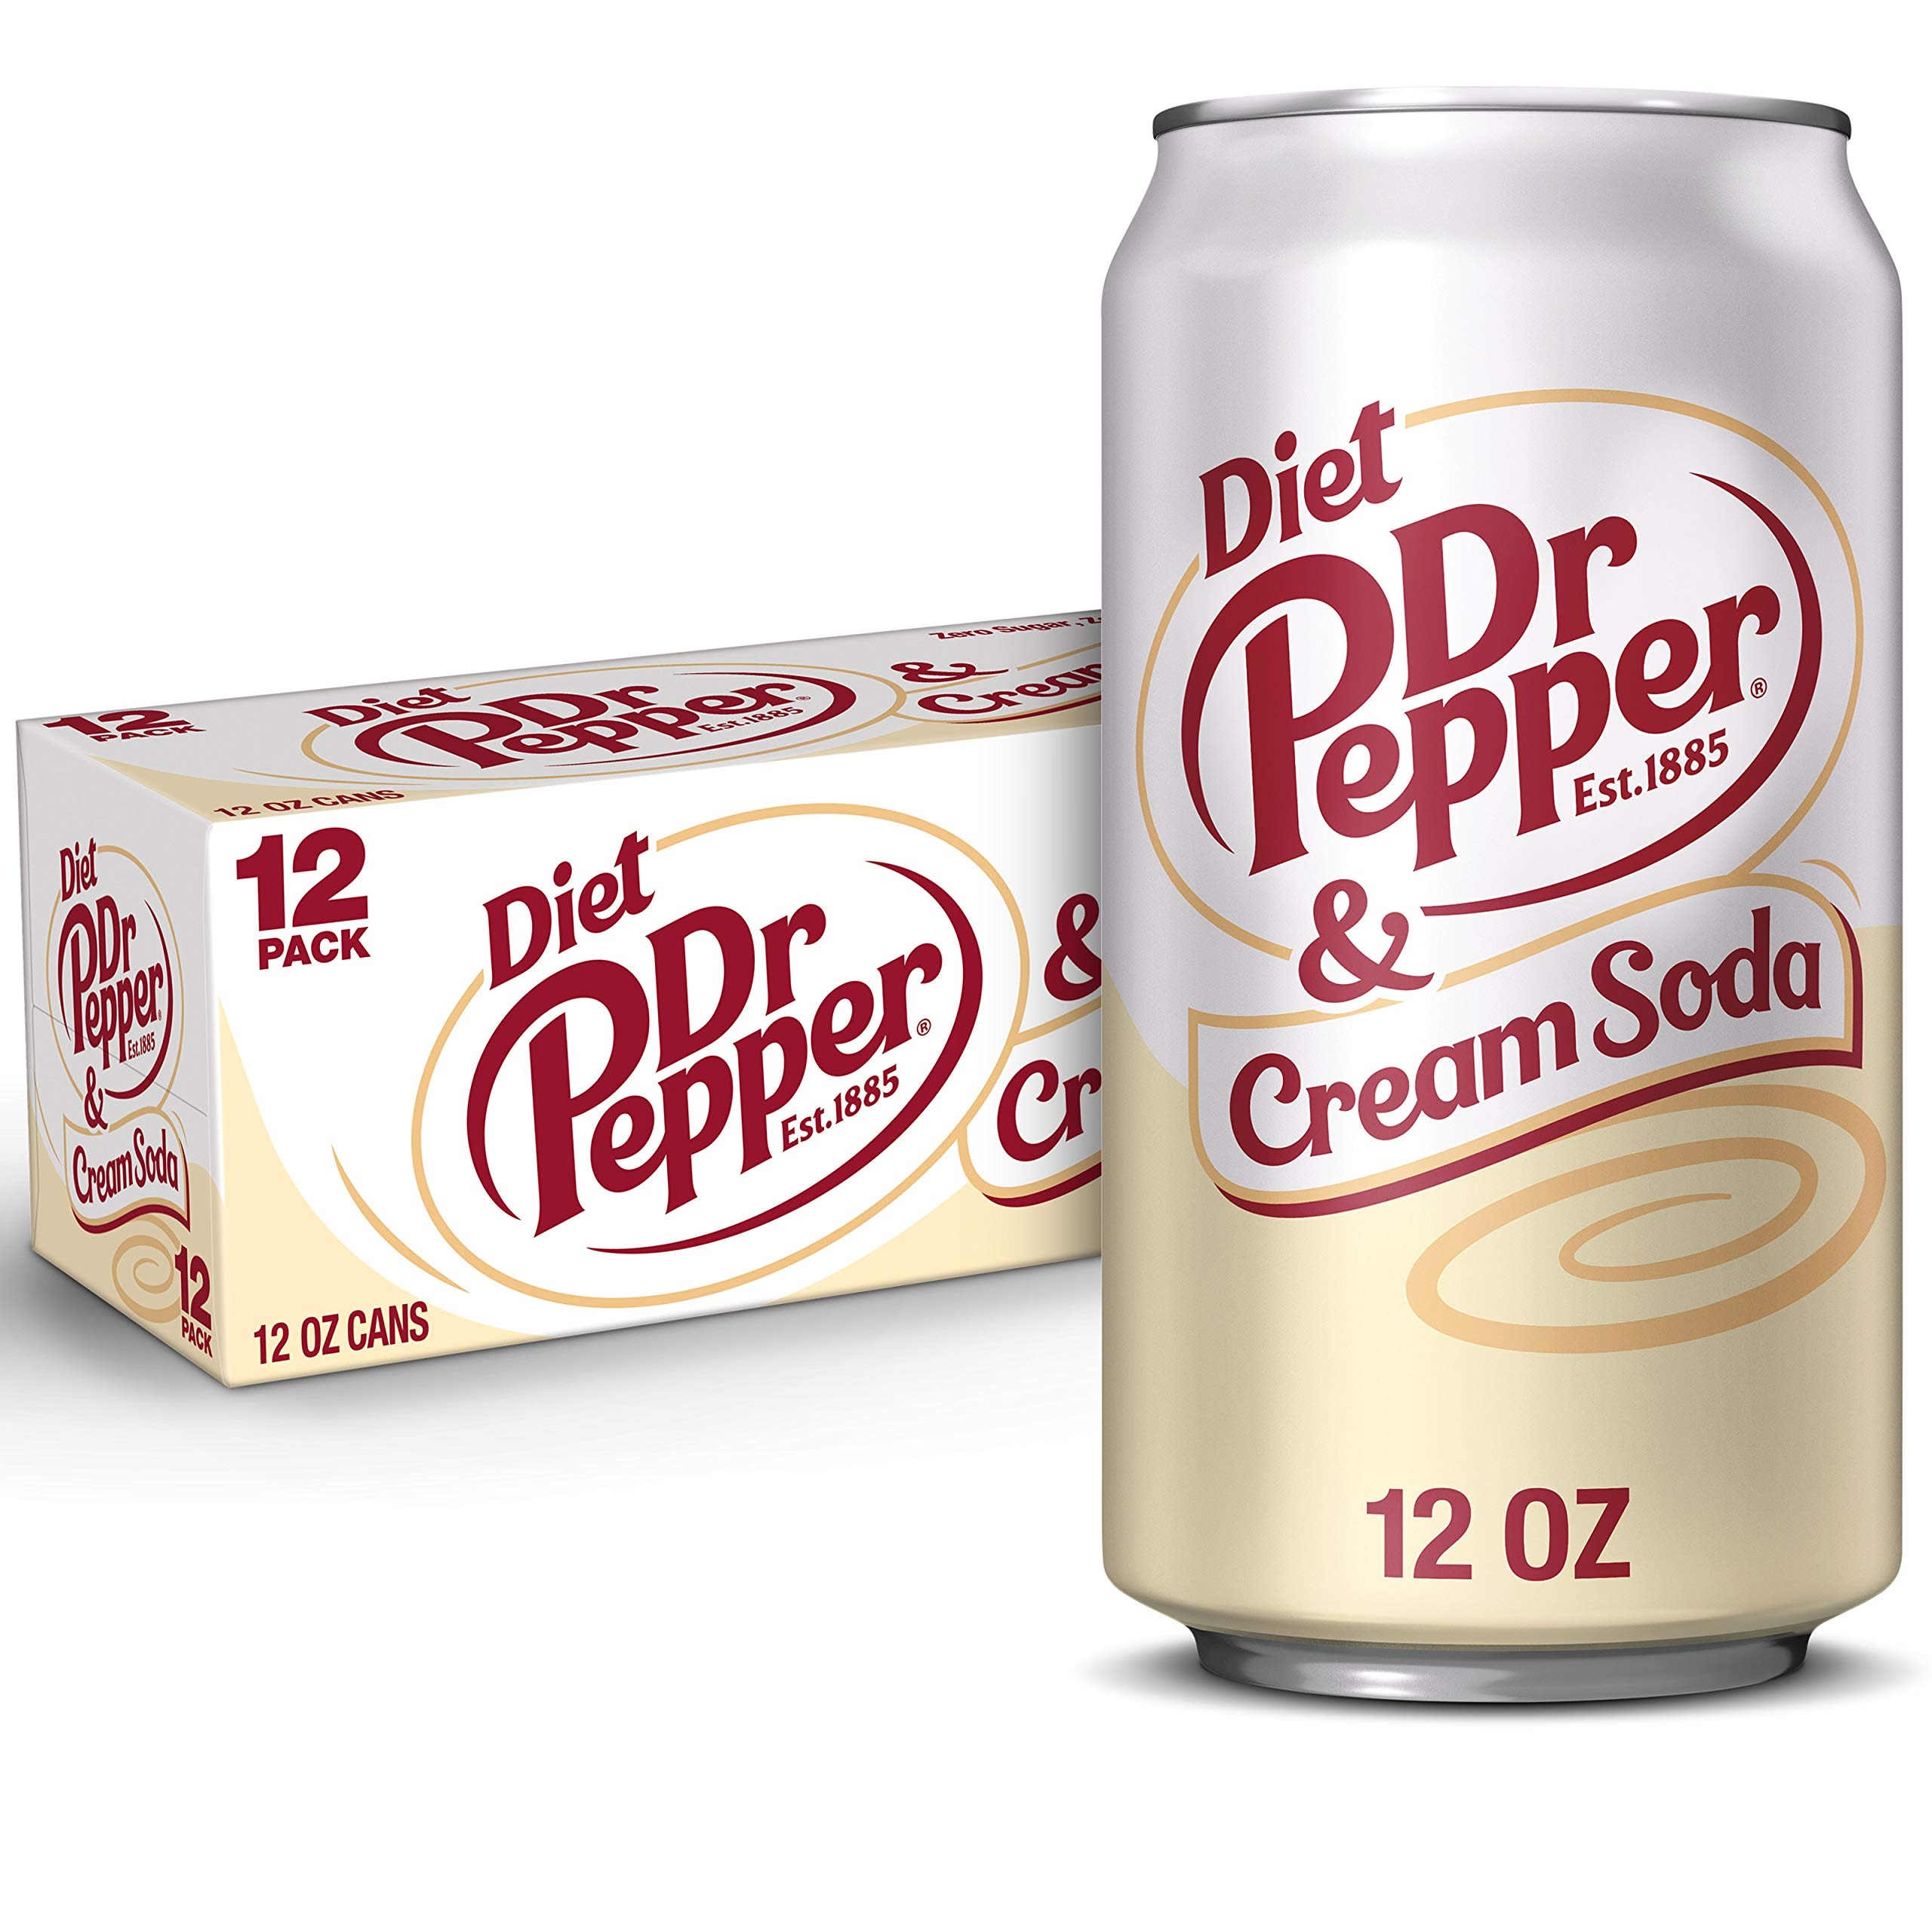
Item Name: DIET DR PEPPER - & CRÈME SODA, 12 OZ, 12 PK
Bullet Point 1: UNIQUE TASTE: The 23 signature flavors of Dr Pepper are combined with the sweet taste of Cream Soda to create one satisfyingly unique beverage. Other sodas can try, but only Dr Pepper can crush your craving for flavor
Bullet Point 2: ALL DAY REFRESHMENT: There’s no wrong time of the day to enjoy a Dr Pepper. Crack a Pepper at dinner, lunch or breakfast (we won’t judge you)
Bullet Point 3: PERFECT PAIRING: Pizza, burgers or rotisserie chicken, Dr Pepper is the perfect companion for your next meal
Bullet Point 4: ORIGINAL FLAVOR: Established in 1885, Dr Pepper has delivered satisfying refreshment for 135 years
Bullet Point 5: ALWAYS A TREAT: Rich, smooth and delicious every time, Dr Pepper packs a mouthful of flavor with every sip (you’re welcome, taste buds)
Value: 144.0
Unit: Fl Oz

Price: 8.29